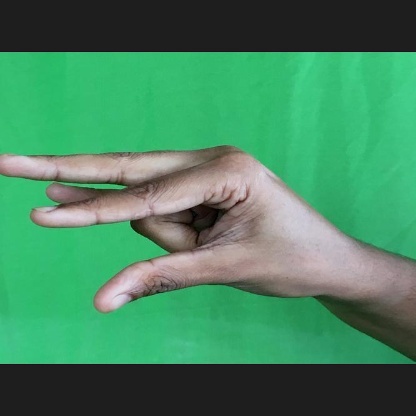
Mudra: Kangulam